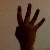
The image shows a hand gesture representing the number 4 in Indian Sign Language.